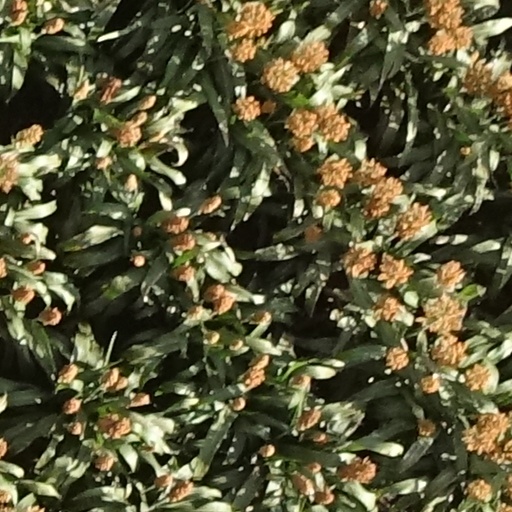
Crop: sorghum